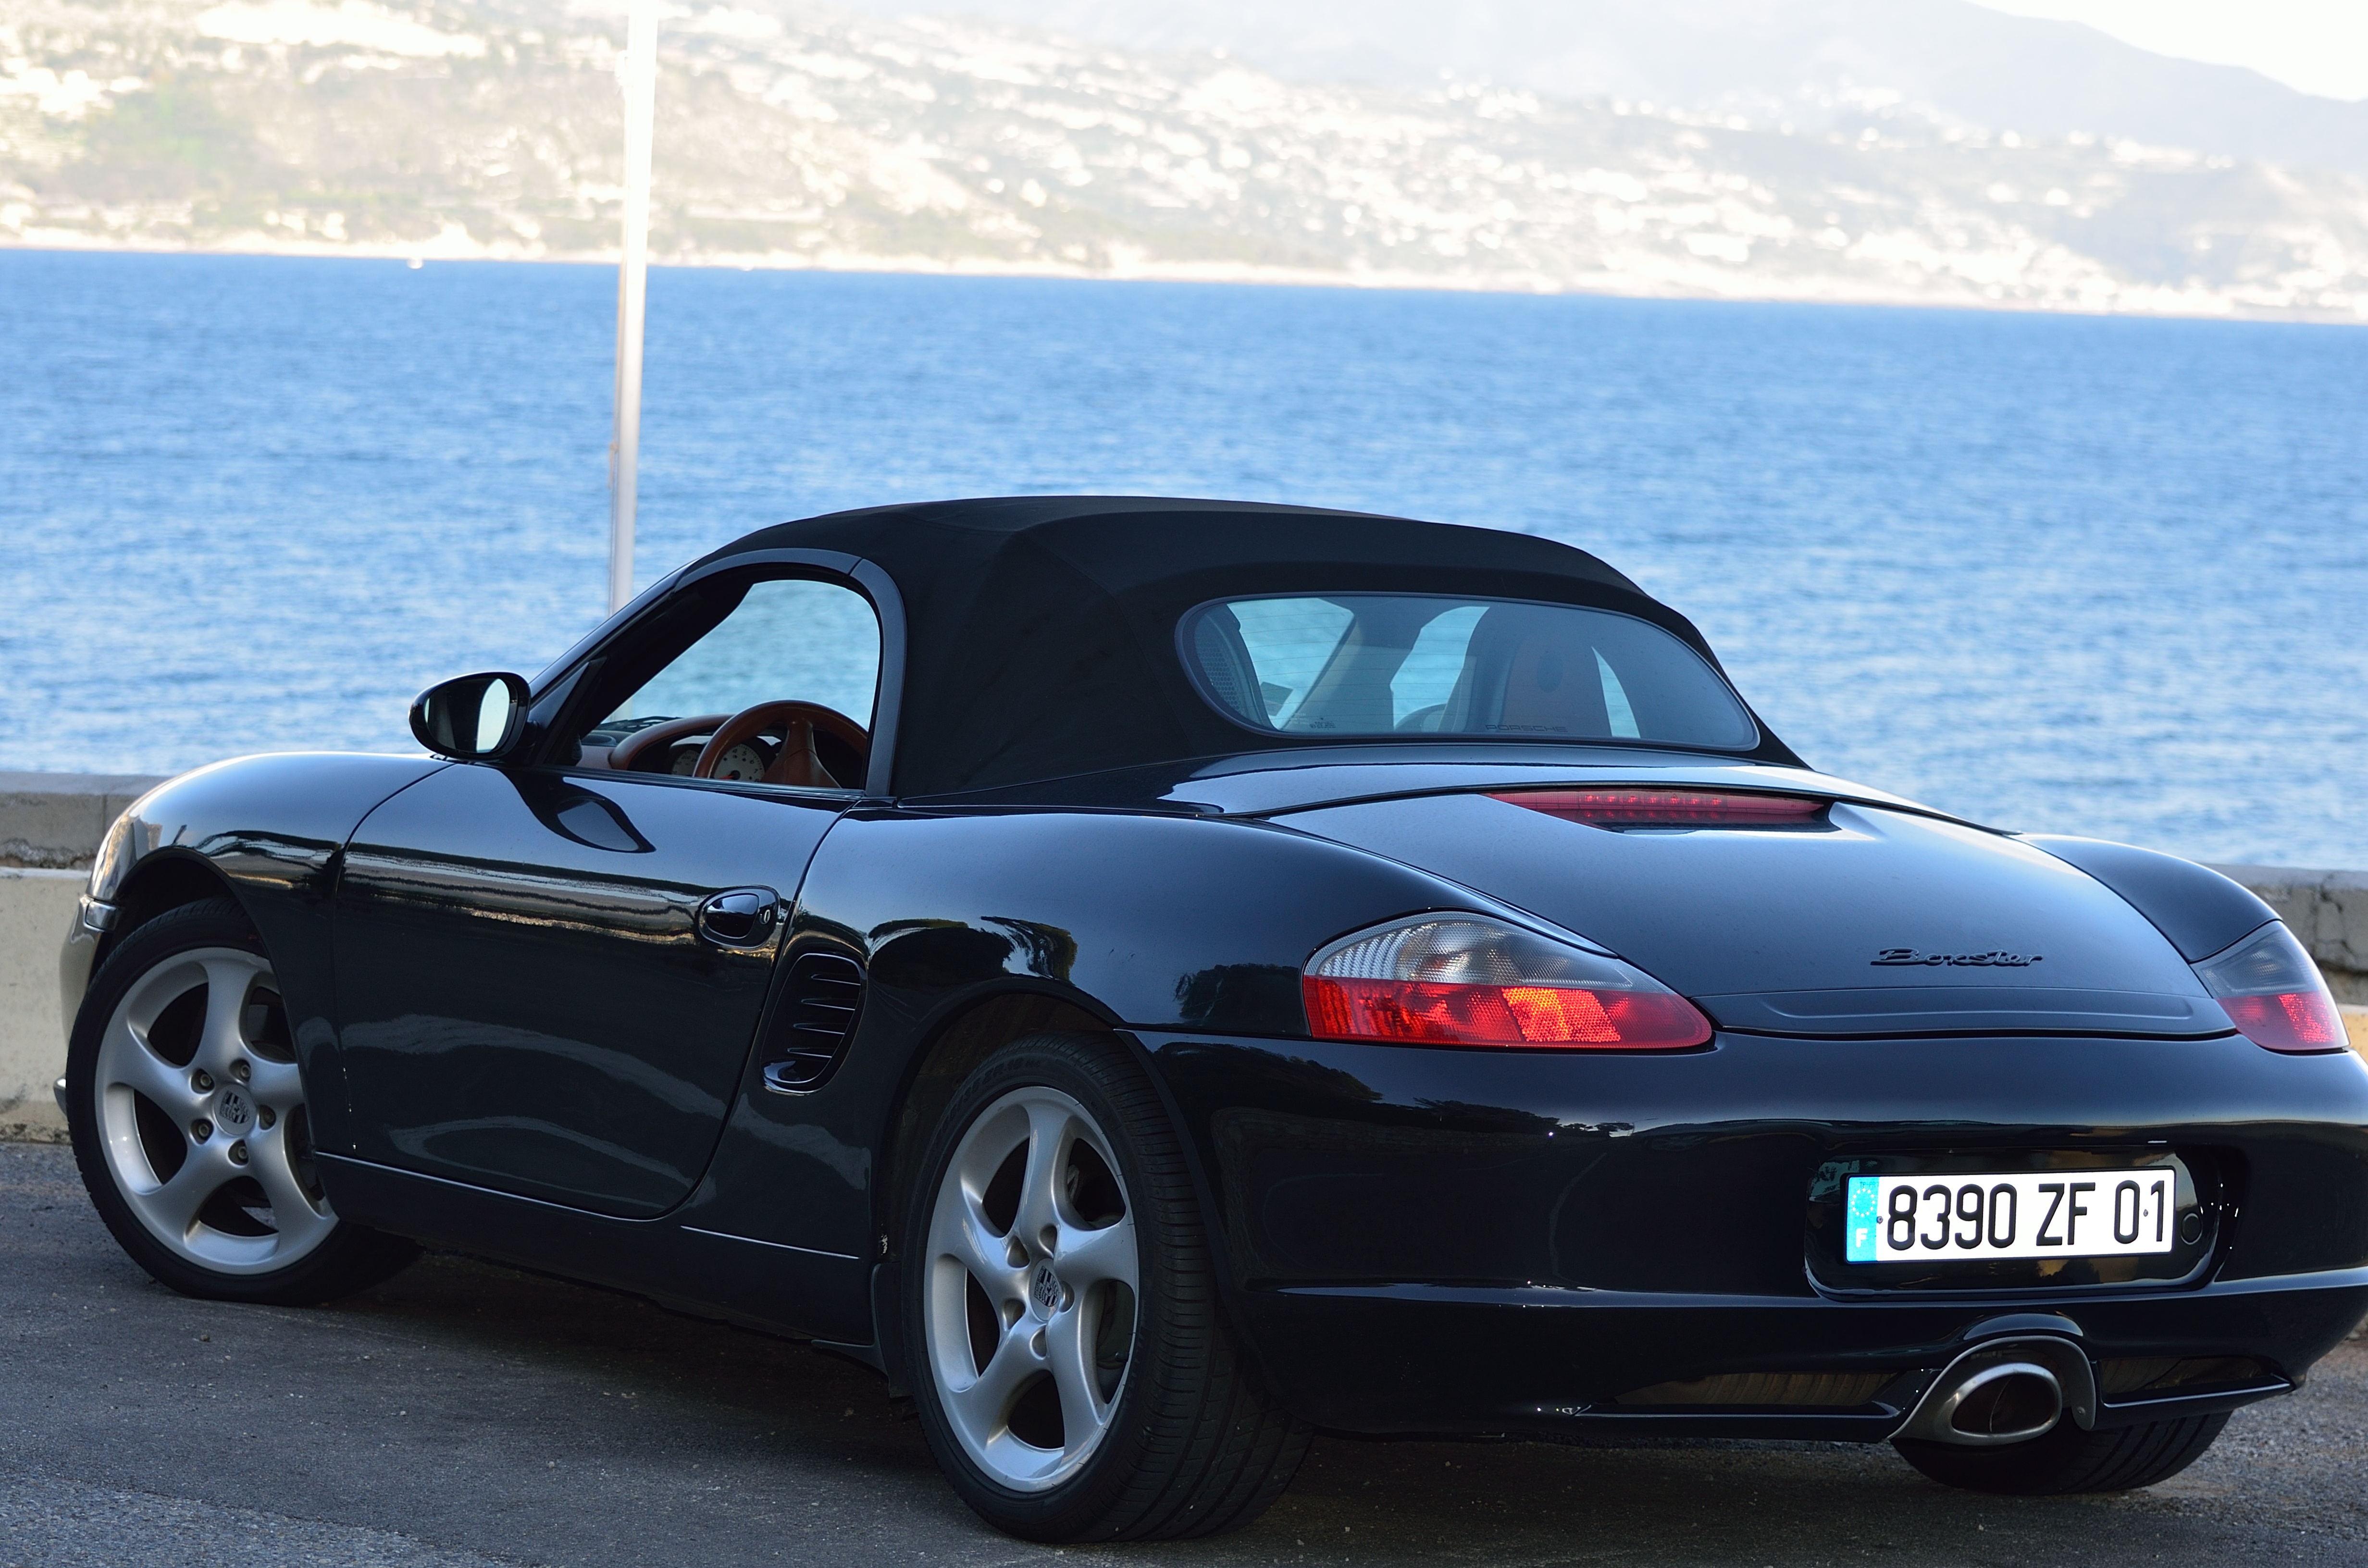
sport, car, wheel, vehicle, auto, black, sports car, convertible, coupe, porsche, two seater, land vehicle, porsche boxster, mid engined, automobile make, automotive exterior, automotive design, luxury vehicle